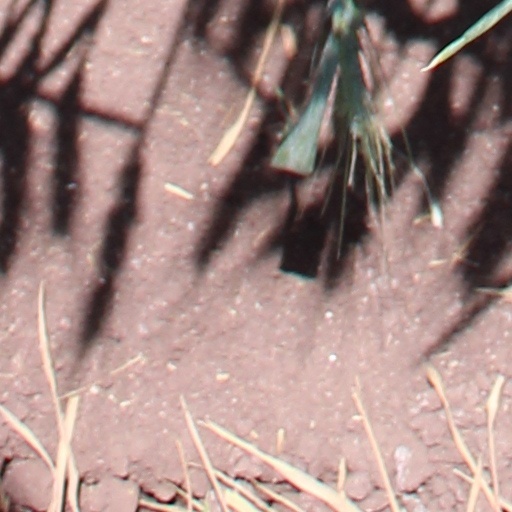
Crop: wheat